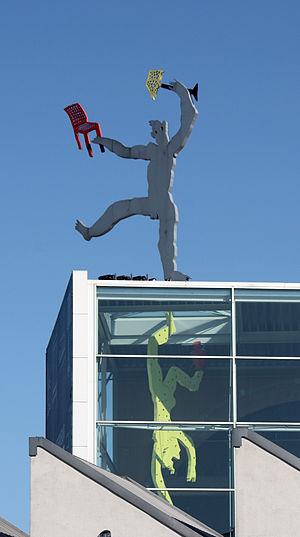
Ingo Maurer, né le 12 mai 1932 dans l'île de Reichenau du lac de Constance et mort le 21 octobre 2019 à Munich, est un designer et un entrepreneur allemand spécialisé dans l'éclairage contemporain.